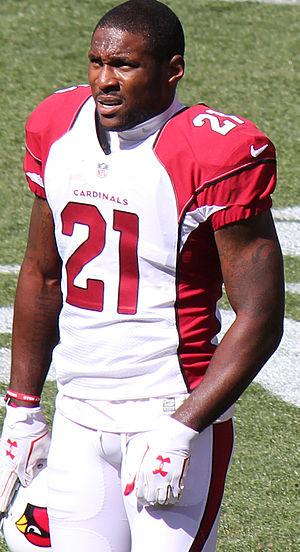
Patrick De’mon Peterson, né le 11 juillet 1990 à Fort Lauderdale en Floride, est un joueur américain de football américain évoluant au poste de cornerback. Il est par ailleurs spécialiste des retours de dégagement. Il est considéré par les analystes NFL comme l'un des meilleurs cornerbacks de la ligue, aux côtés d'autres comme Richard Sherman, Darrelle Revis ou Chris Harris.